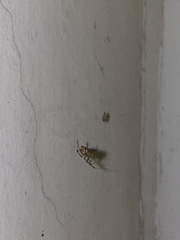
Species: Parasteatoda_tepidariorum